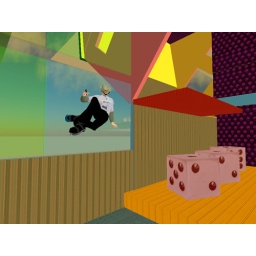
Casa concurso cat in the hat